Slavko Grujić

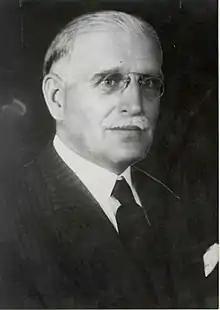
Slavko J. Grujić c. 1930

Slavko J. Grujić (15 February 1871 – 24 March 1937) was a Serbian diplomat, marshal of the court, and philanthropist. A skilled diplomat he was one of the main contributors of the response to the Austrian ultimatum of 23 July 1914, which some scholars have called "a masterpiece of diplomatic equivocation". After the First World War, he became Yugoslavia's first ambassador to the United States returning to serve as Marshal of the Court to King Peter II of Yugoslavia. He died in London, while serving as ambassador of Yugoslavia to the United Kingdom, in 1937.